Bombardier Electrostar

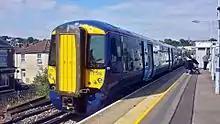
A Southeastern Class 375 Electrostar at Strood.

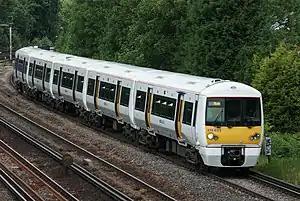
A Southeastern Electrostar in Southeastern livery.

The is the backbone of Southeastern's long-distance routes, seeing services on most of its lines originating from its London termini (and ) including;